Answer in natural language. Considering the relative positions, where is brown wooden table (highlighted by a red box) with respect to silver doubledoor refrigerator (highlighted by a blue box)? Choose between the following options: right or left
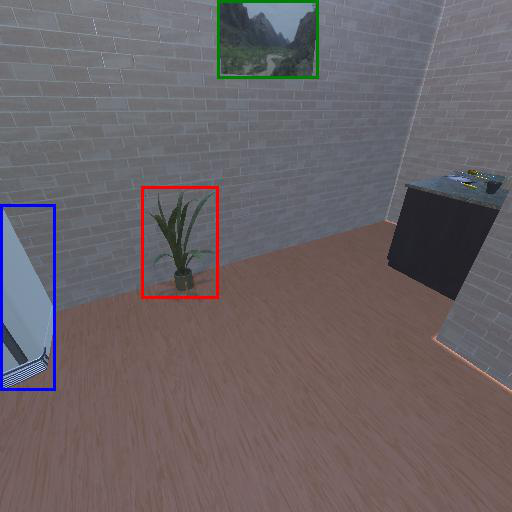
<answer>right</answer>